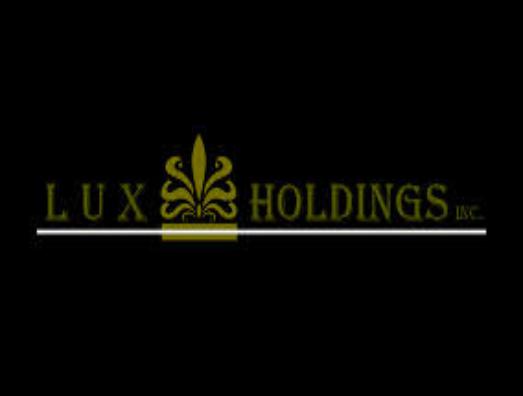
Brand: Lux
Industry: Necessities